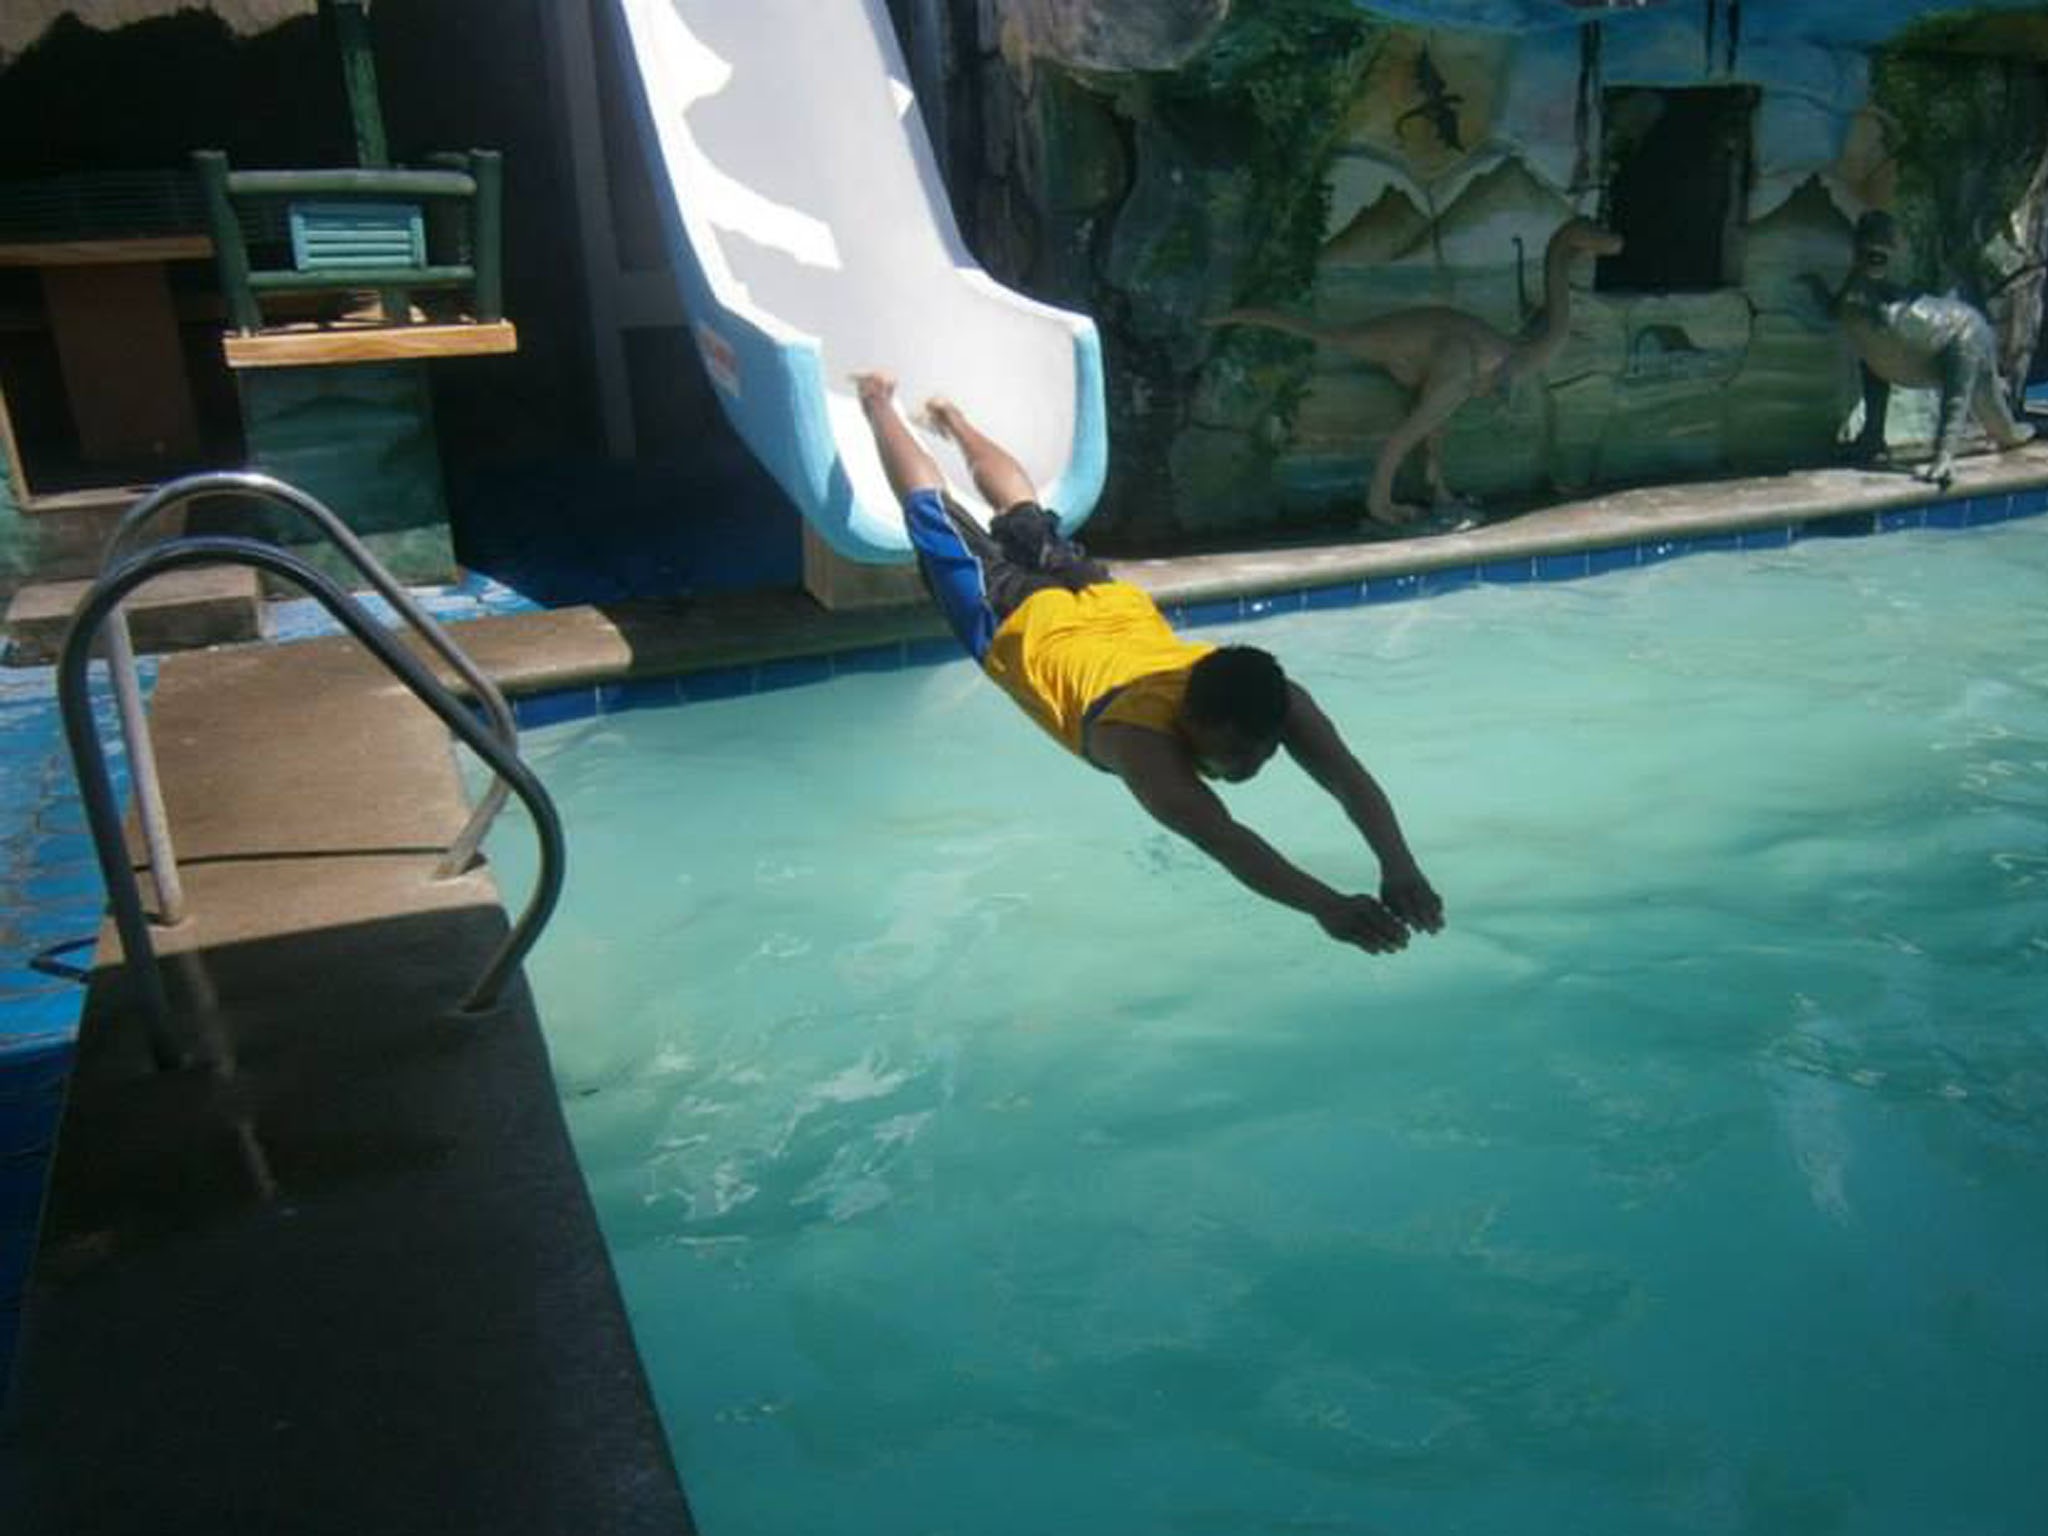
water, boy, jump, pool, underwater, swim, swimming pool, water slide